SS United States: Lady in Waiting

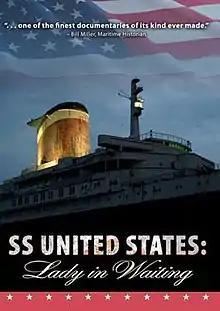
Promotional poster for the film.

SS United States: Lady in Waiting is a 2008 documentary film about the famed ocean liner , which was in service from 1952 to 1969. It features interviews of many past crew members and passengers about the background, construction, service, and life on board the SS "United States". The film also focuses on the lighting up of the vessel by artist Robert Wogan while also showing footage of her years in service. The documentary also includes excerpts of footage Wogan filmed while exploring the engine room of the "United States", all of which the artist later released on a 55-minute-long DVD.